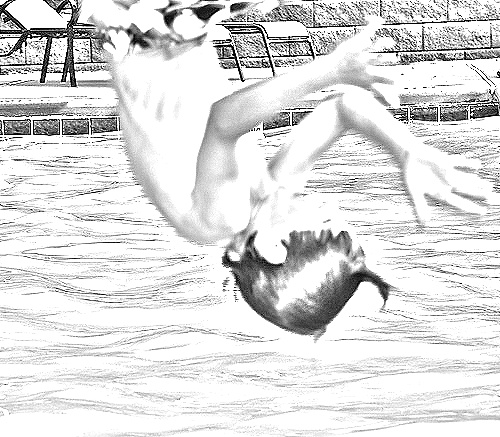
Portrait style: Sketch Portrait